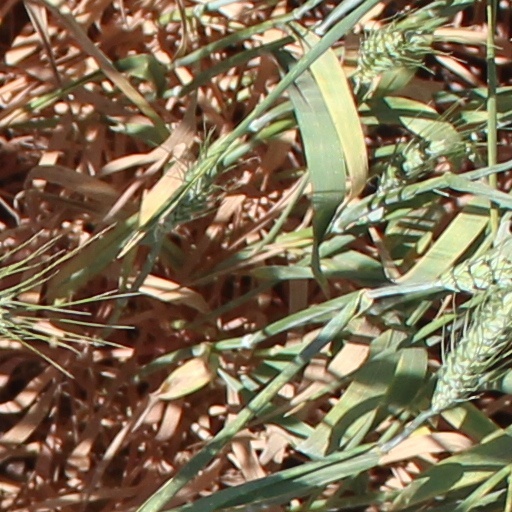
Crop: wheat